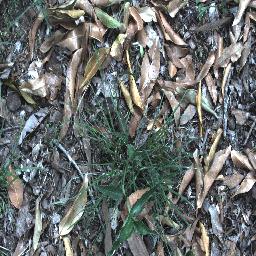
Label: negative